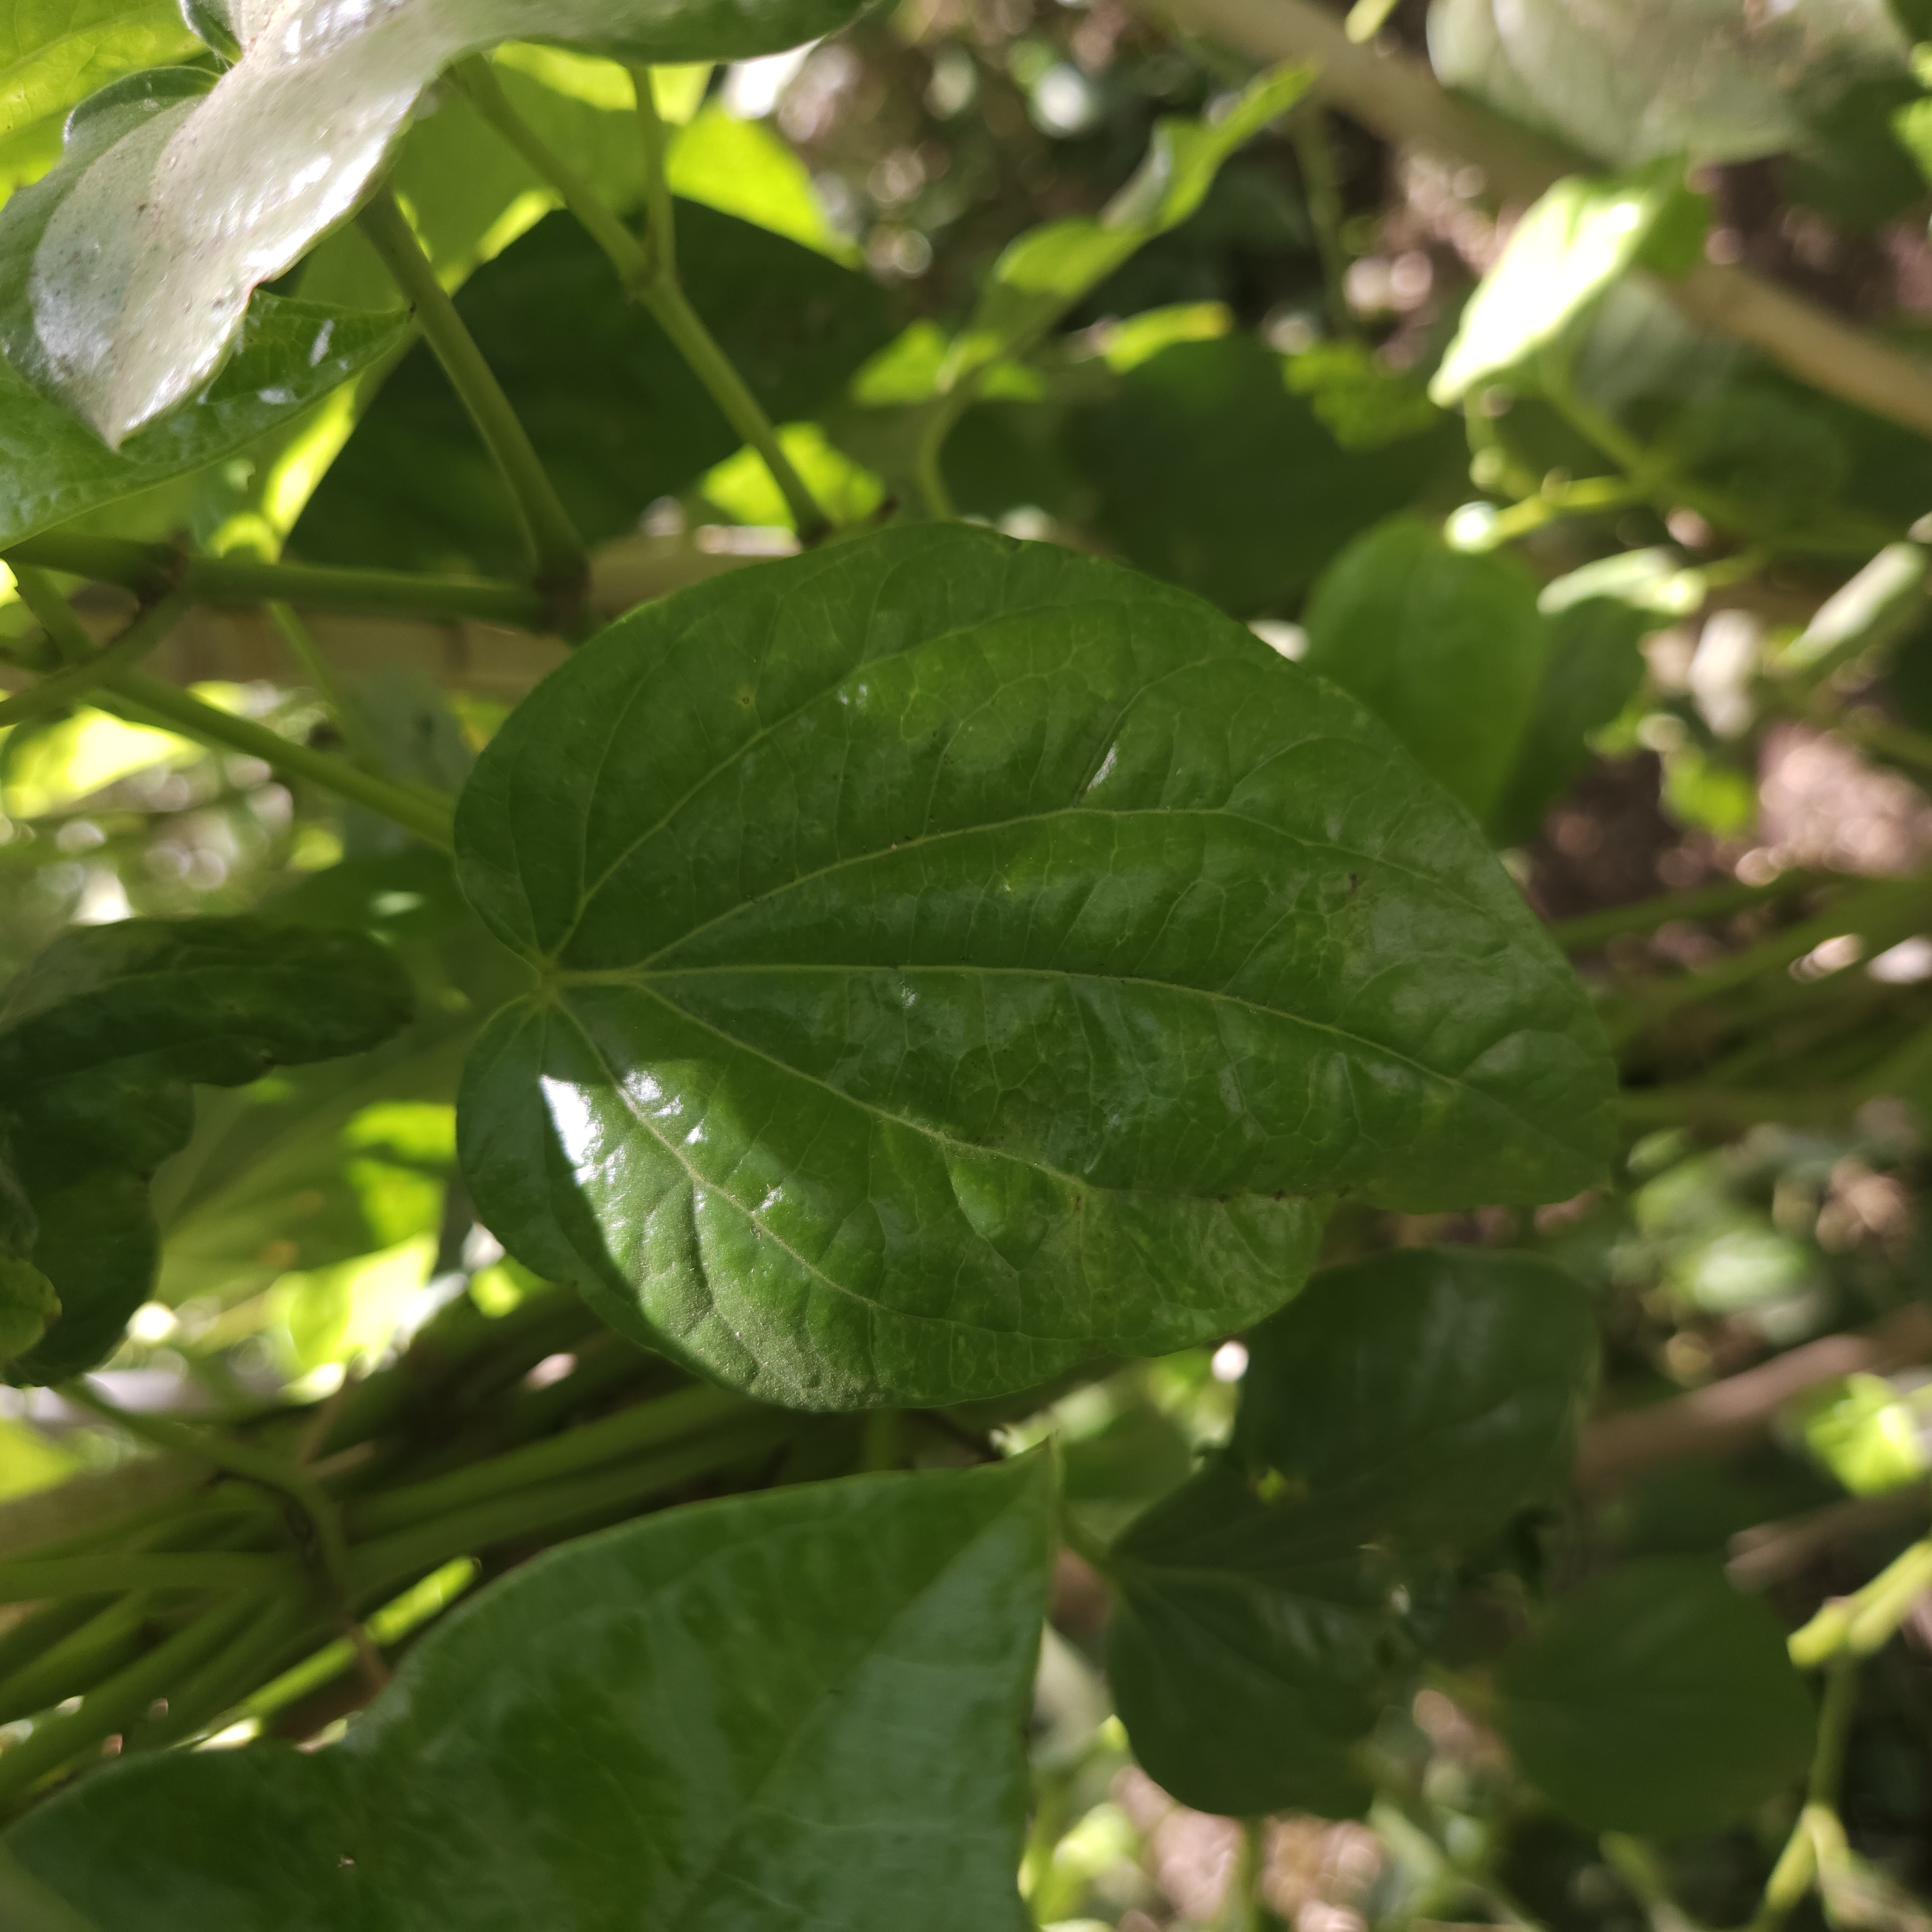
Label: Healthy